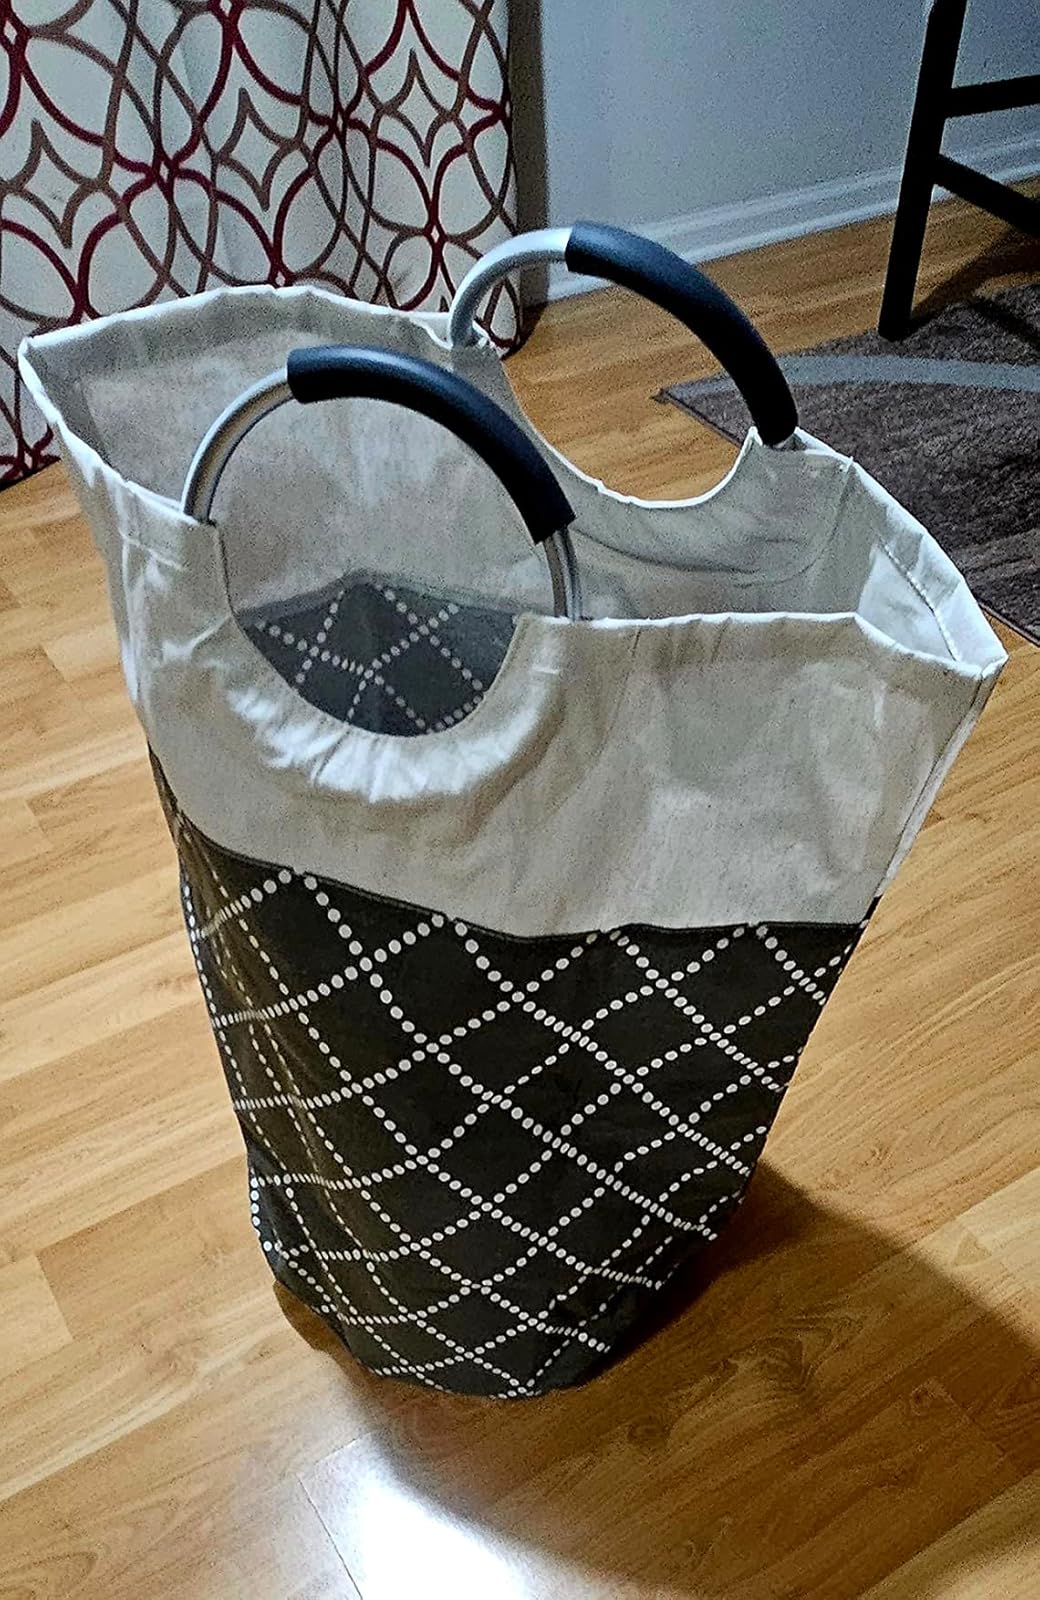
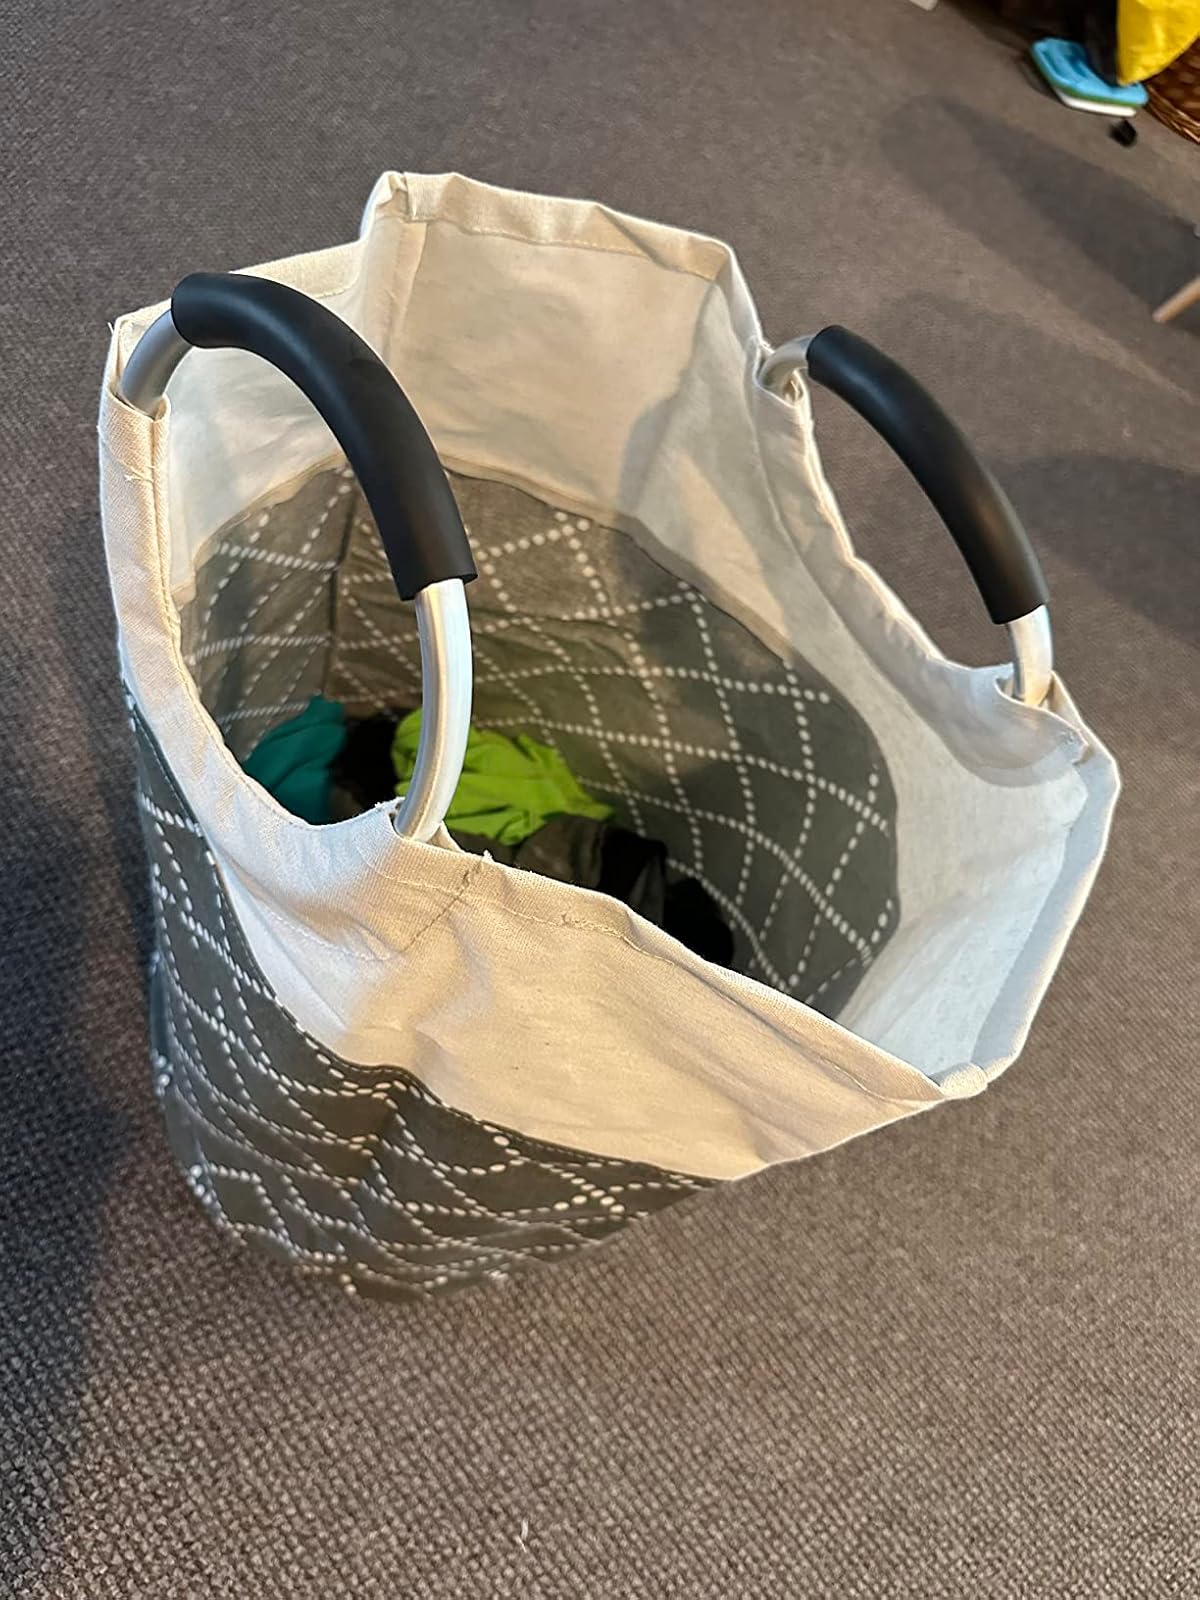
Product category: items_hamper
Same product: yes